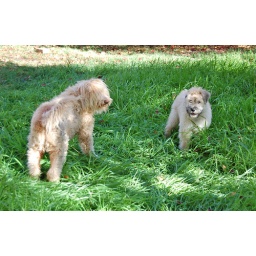
Dogs standing around being dogs